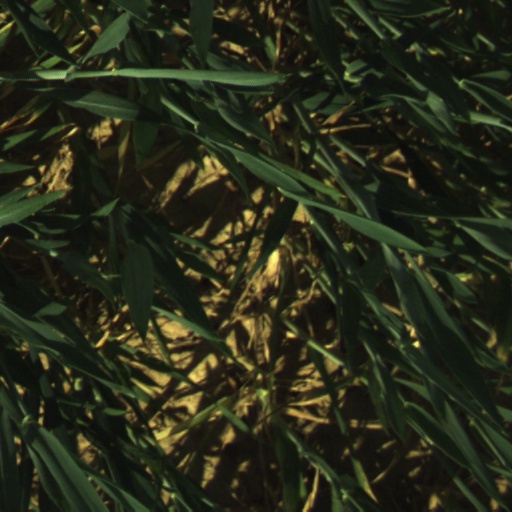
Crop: wheat